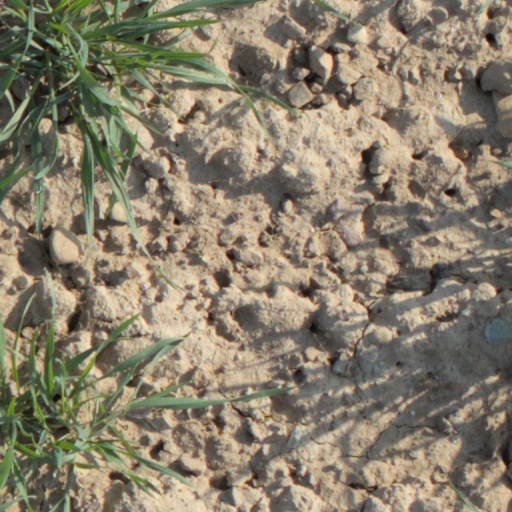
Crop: wheat